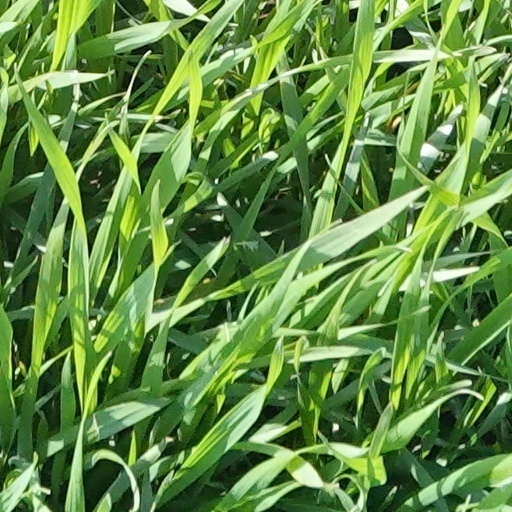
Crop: wheat